List of Transjakarta corridors

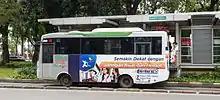
Kopaja AC S.602

The cross-border feeder network connects several places of interest in Jakarta – including major stations and central stations of the main BRT corridors – with the neighboring satellite cities (targeting commuter residential area) with designated prefix code on all 15 routes, such as B for routes to Bekasi, D for Depok, P for Bogor, S for South Tangerang, and T for Tangerang and Tangerang Regency. The network is also known as Transjabodetabek, although it also refers to a premium bus service, sometimes has a similar look to Transjakarta buses, operated by different bus companies. All the services are classified as non-BRT as all of Transjakarta's BRT stations (except Ciledug, Puri Beta 1, and Puri Beta 2) are located in Jakarta, but some are partially integrated into BRT while others are fully disintegrated.